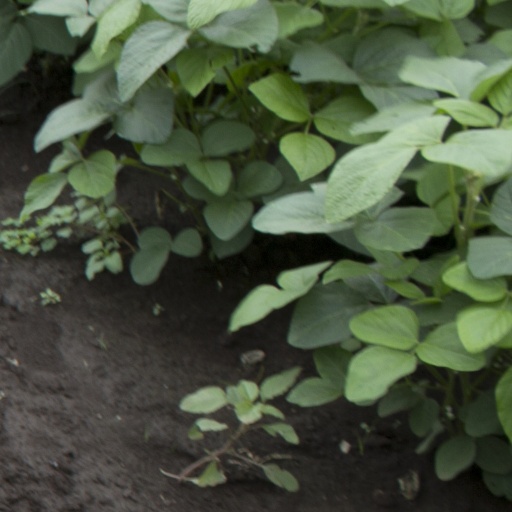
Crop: soybean